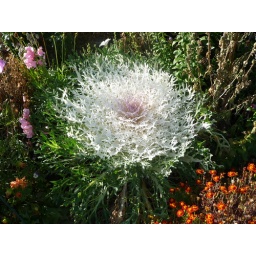
Giant flowers spotted in the Matanuska Valley Agricultural Showcase at the Visitor Center in Palmer, Alaska